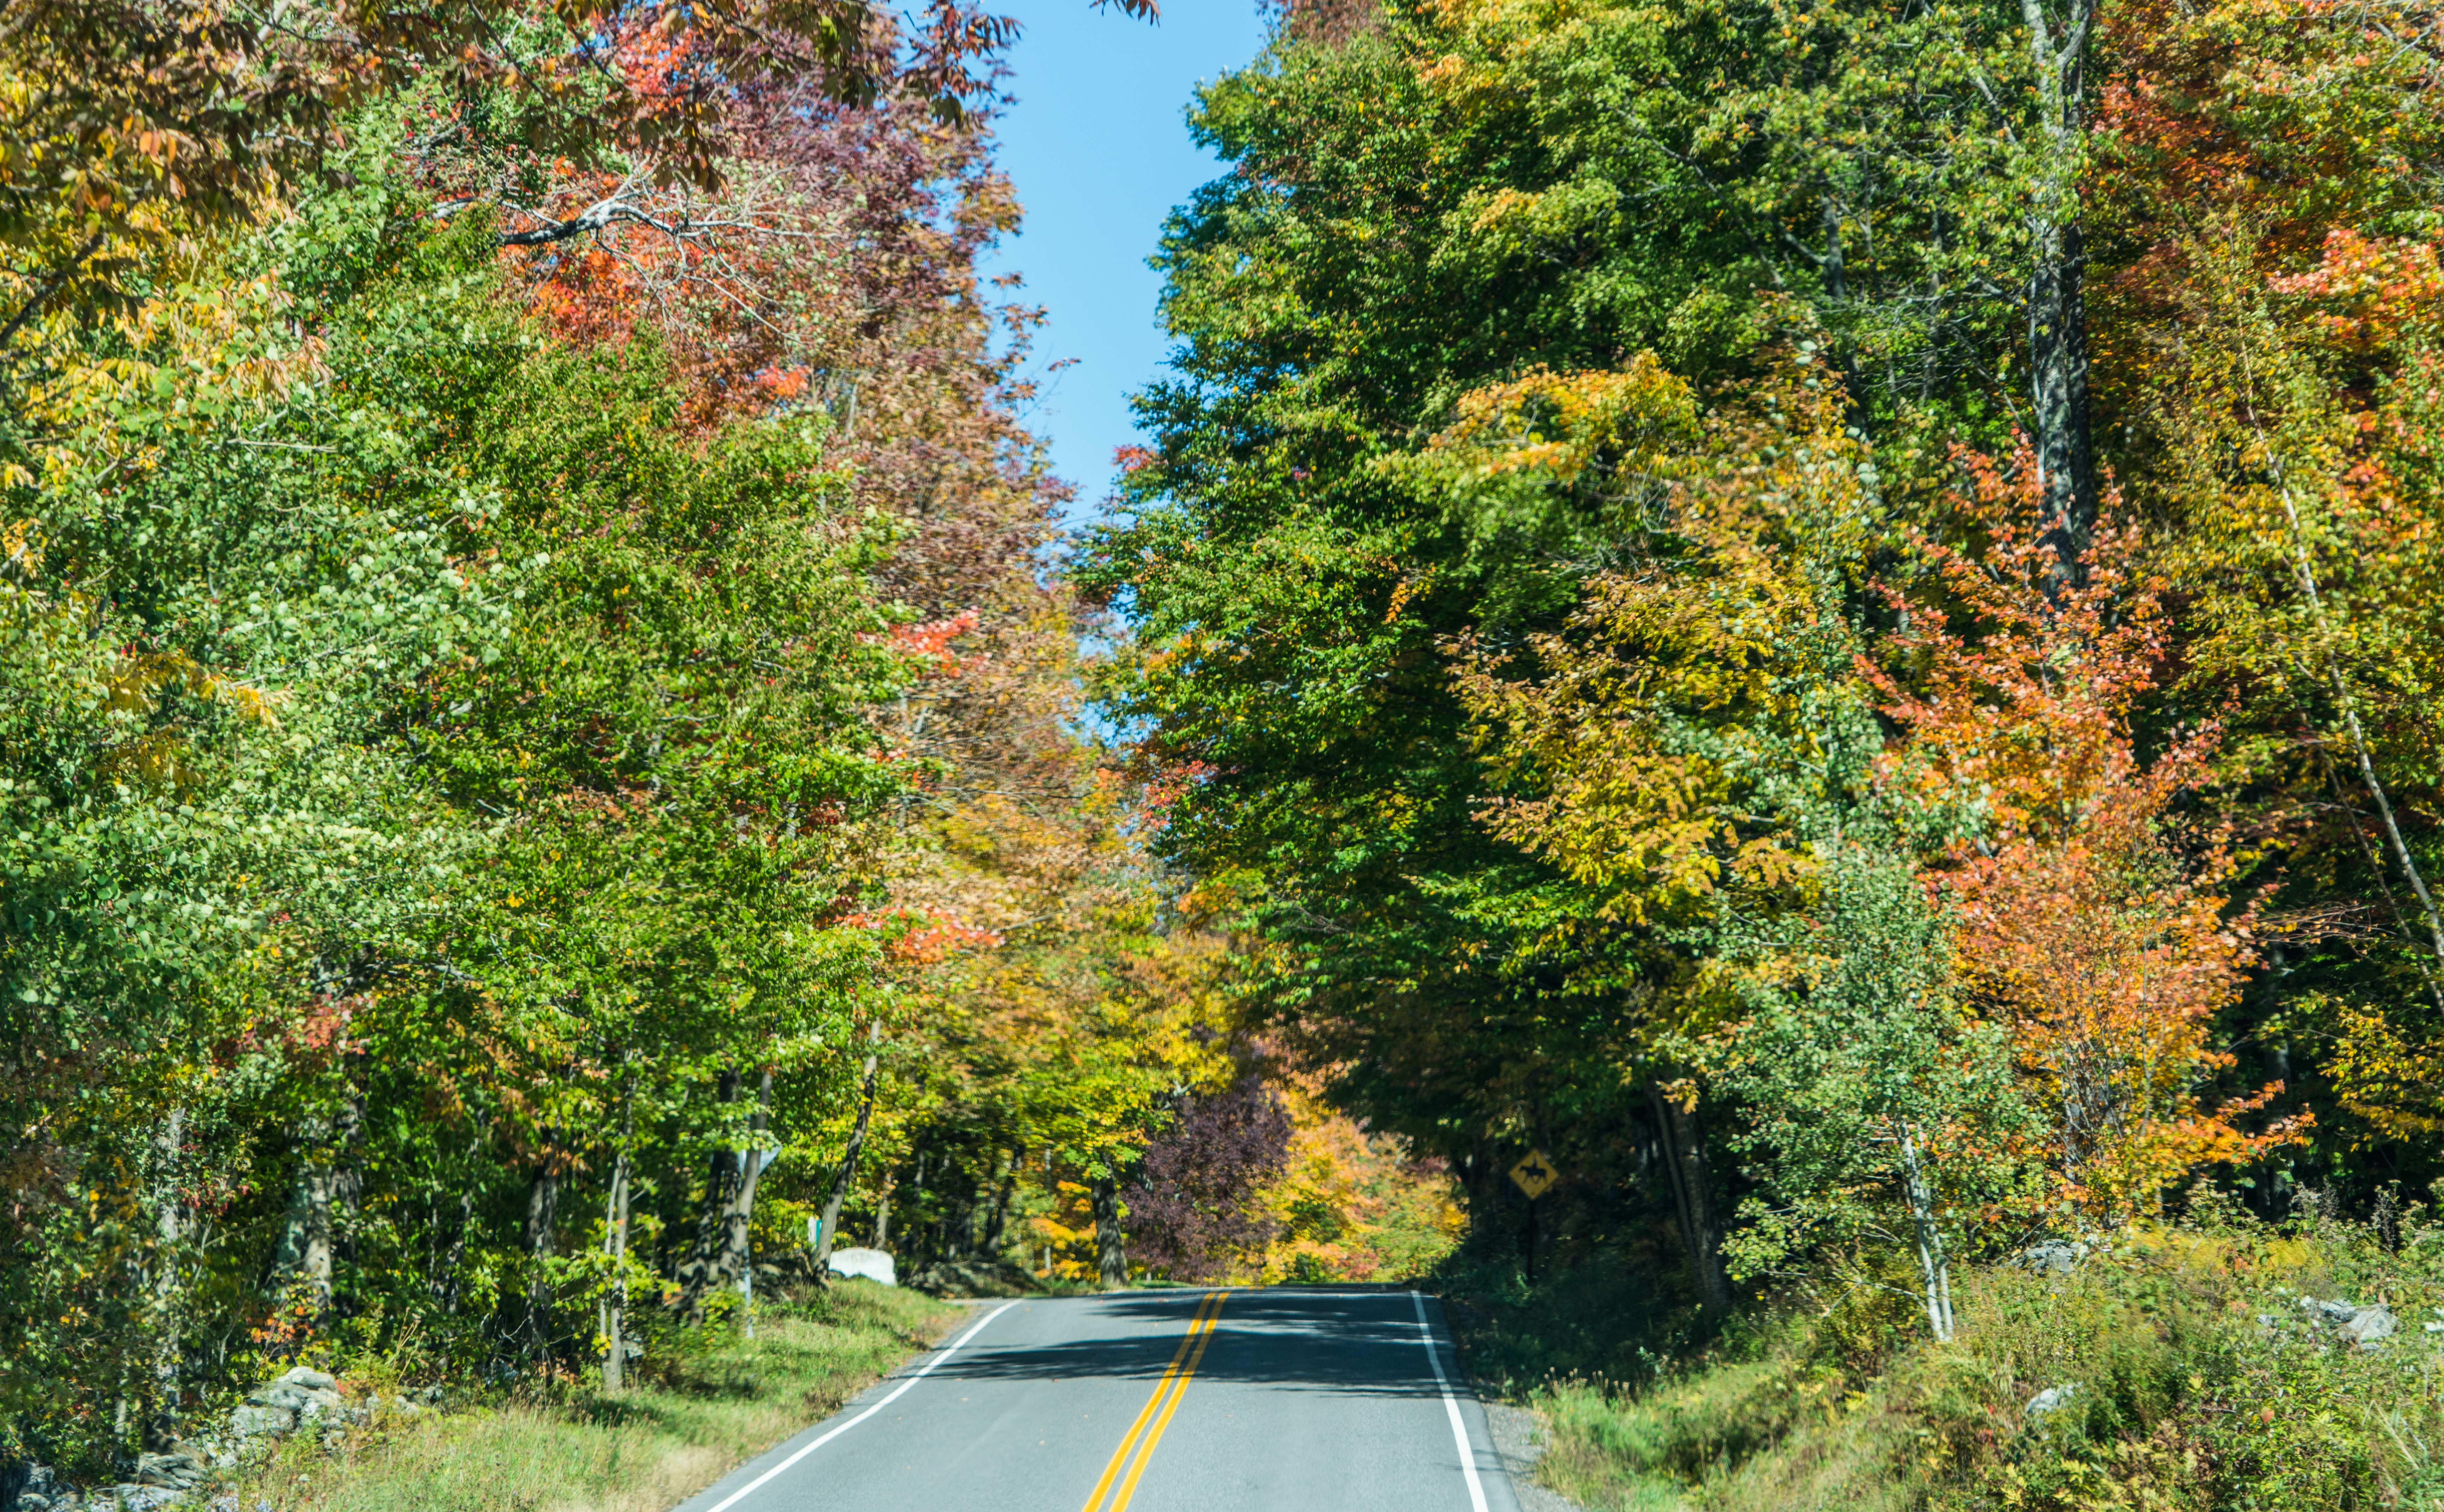
landscape, tree, nature, forest, plant, trail, countryside, leaf, fall, country, country road, foliage, scenic, autumn, park, usa, colorful, garden, season, trees, leaves, woods, shrub, deciduous, woodland, vermont, ecosystem, new england, woody plant, temperate broadleaf and mixed forest